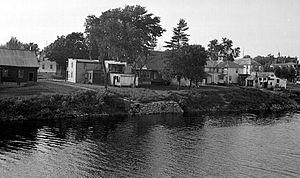
Rivière Noire: maisons et décharge des égoûts à Upton (1937), BANQ, http://www.banq.qc.ca
Upton est une municipalité du Québec faisant partie de la municipalité régionale de comté d'Acton dans la région administrative de la Montérégie. Ses habitants sont des Uptonais.